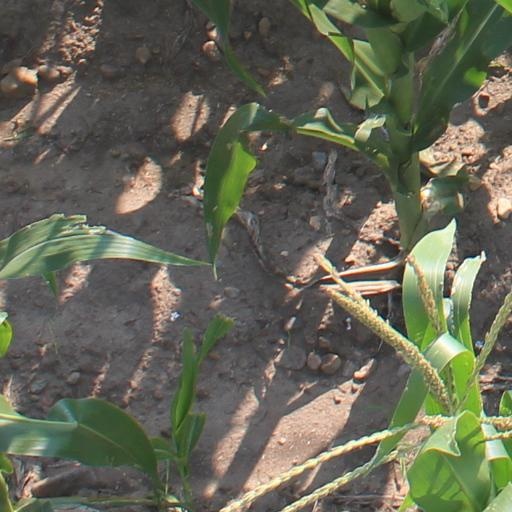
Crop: maize; corn